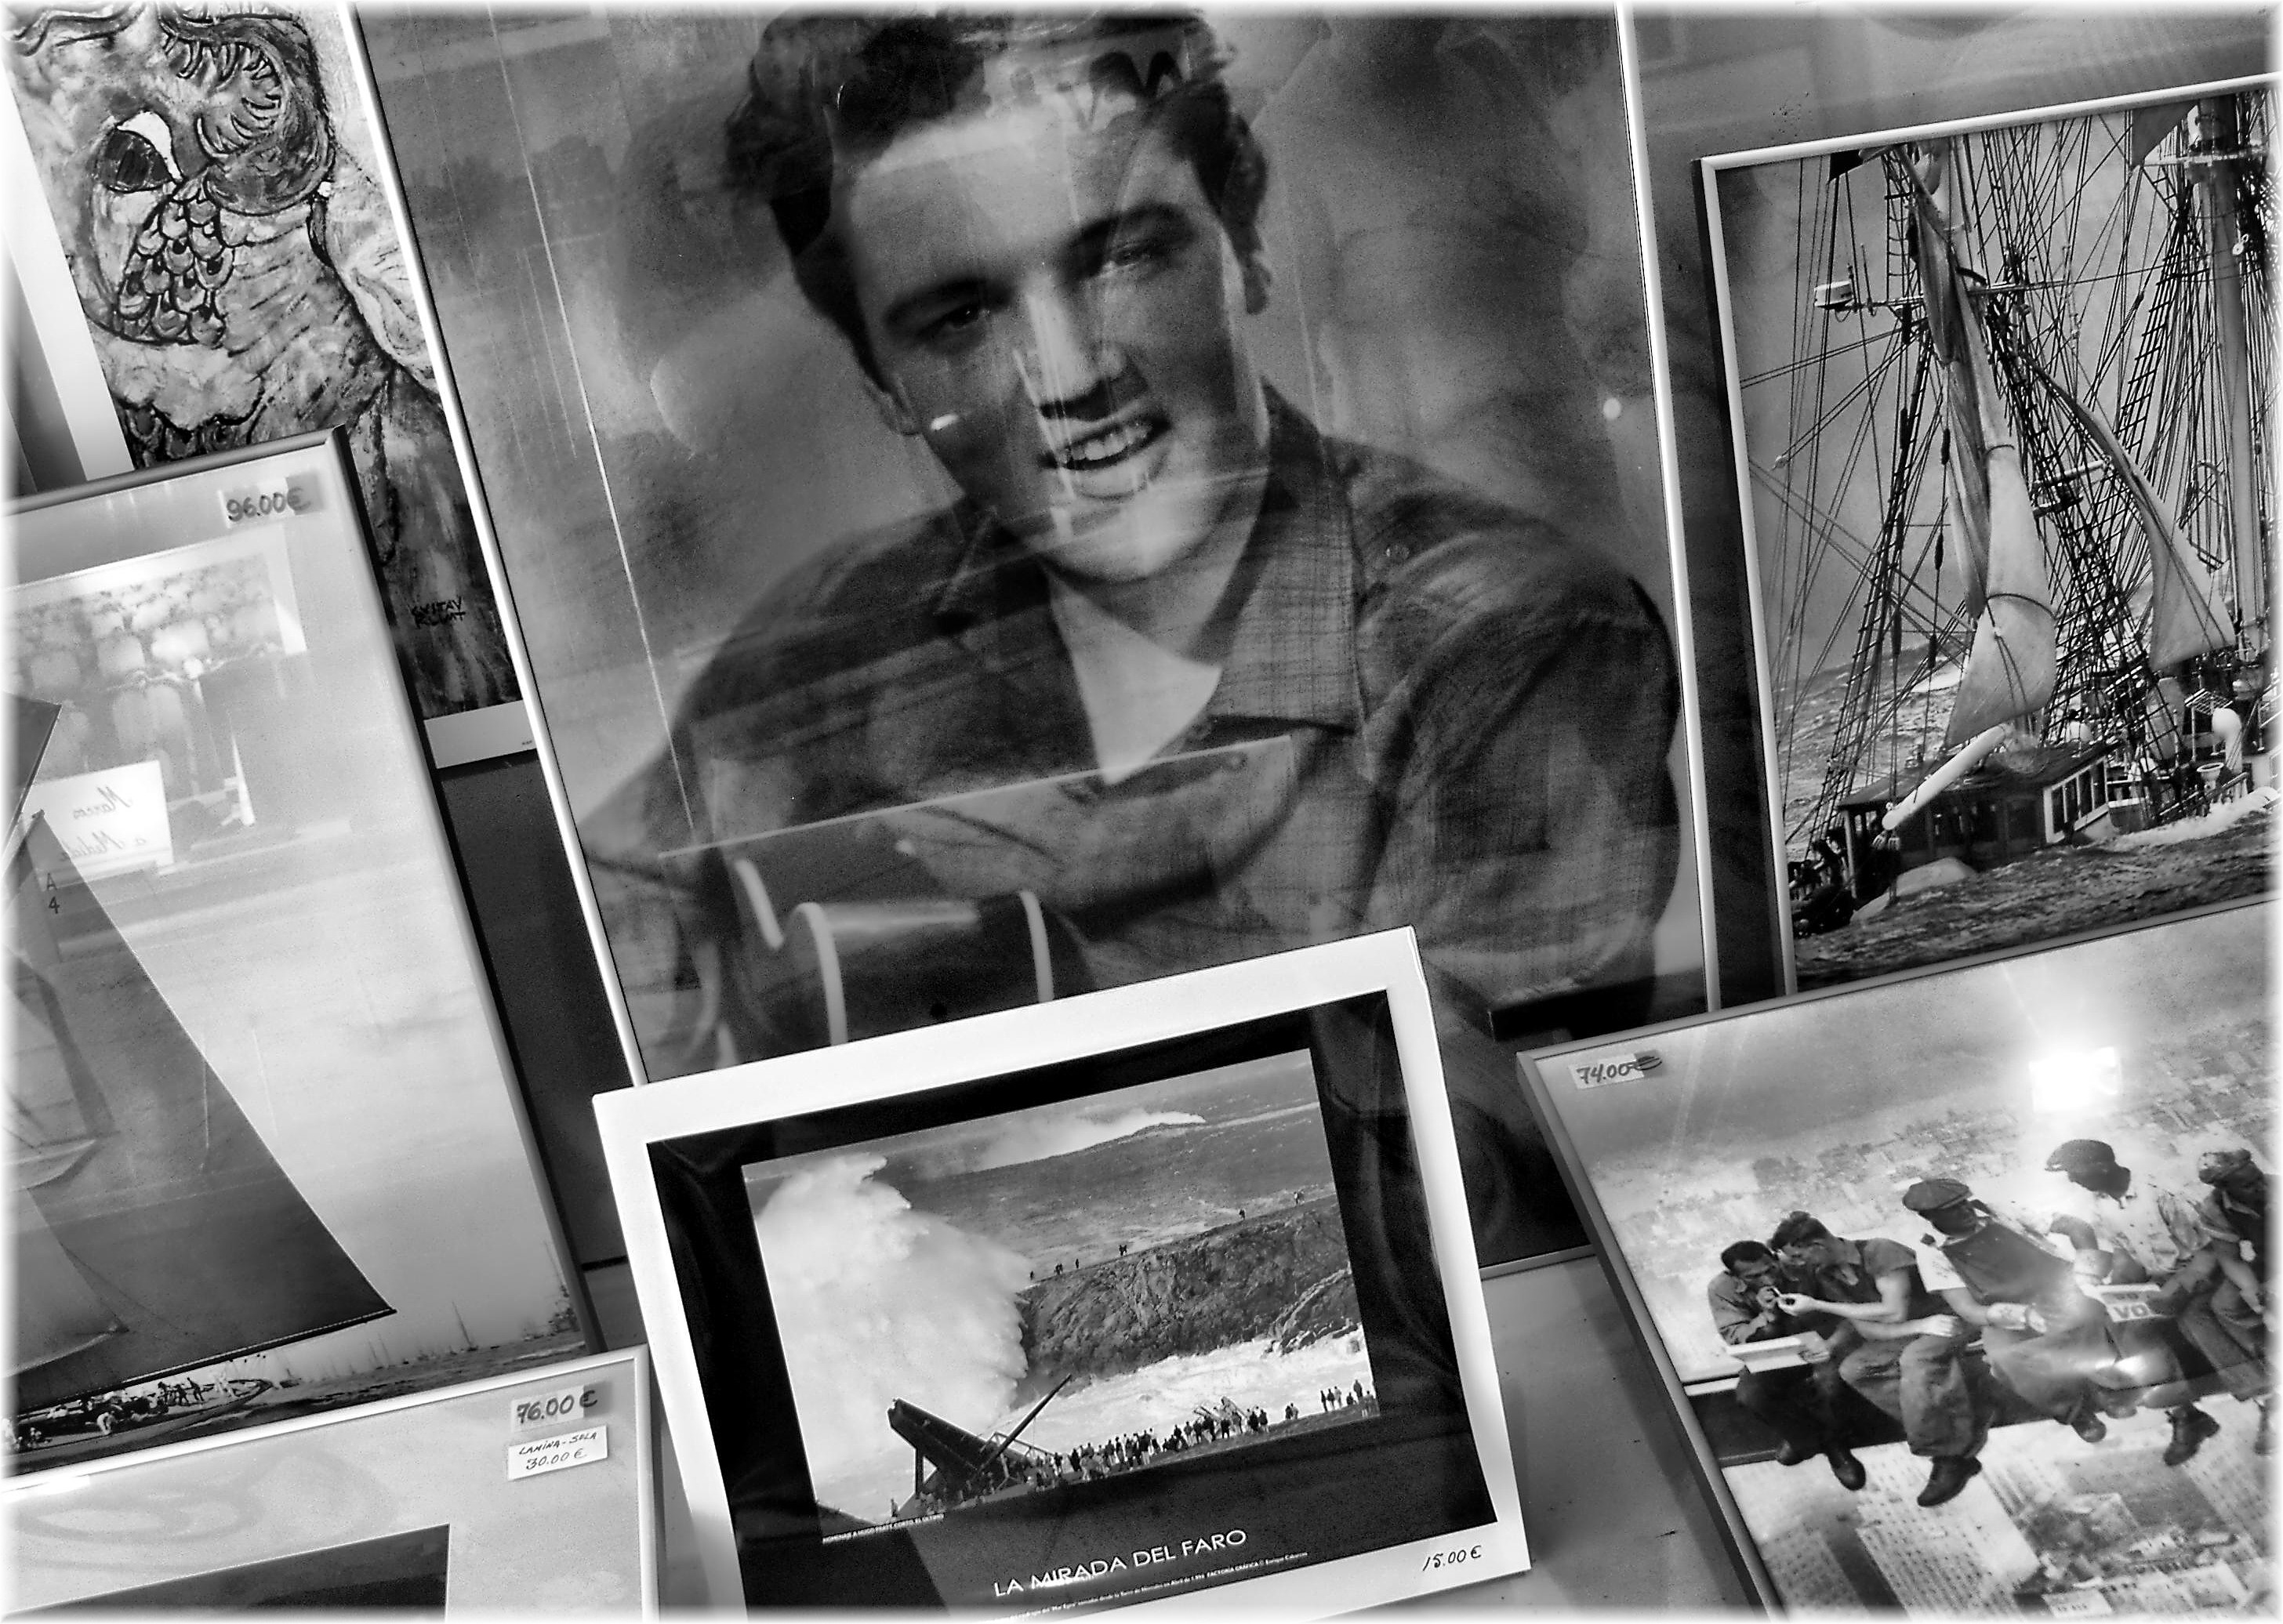
black and white, photography, monochrome, brand, sketch, drawing, photograph, photomontage, image, monochrome photography, album cover